Walter Prideaux (rower)

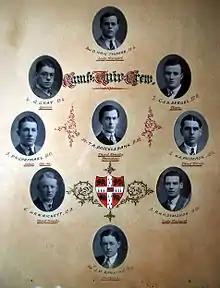
Walter Prideaux on a poster for Cambridge University BC crew 1931

Walter Arbuthnot Prideaux, CBE (4 January 1910 – 5 November 1995) was an English rower who won Silver Goblets at Henley Royal Regatta.